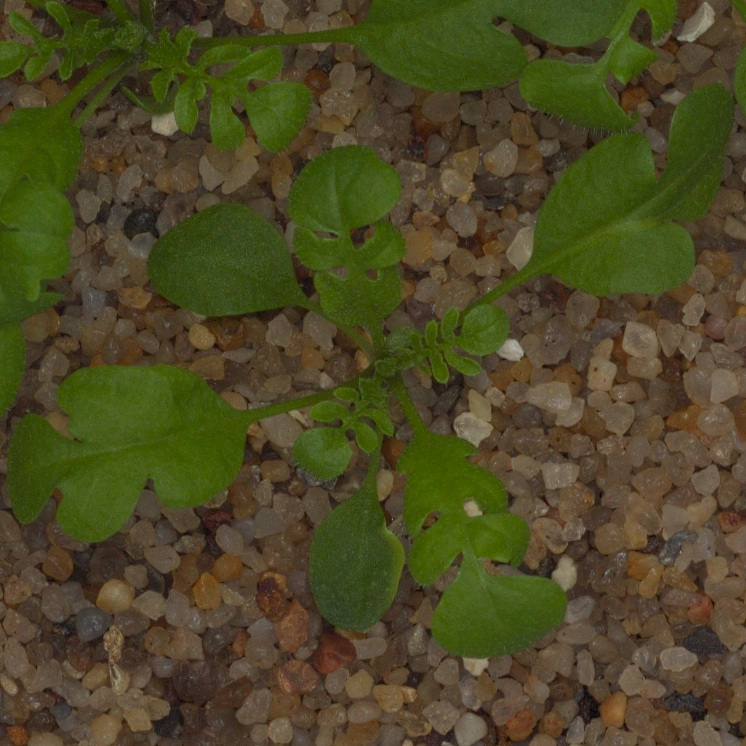
Label: shepherds_purse